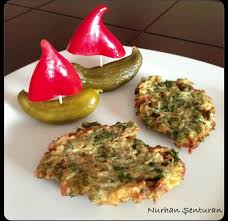
Yemek: mucver